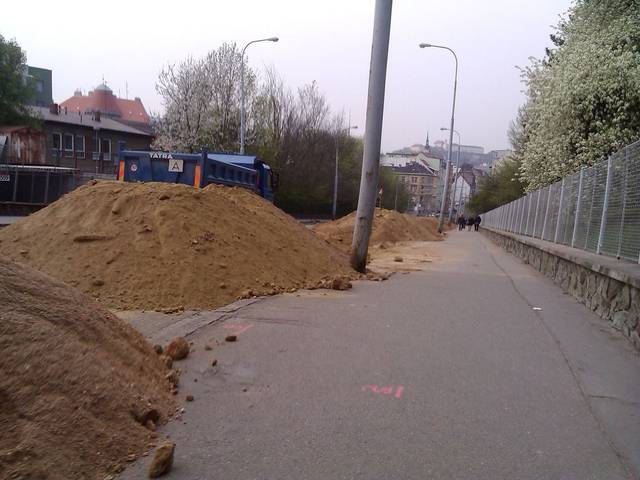
Region: Czech Republic
Coordinates: 49.203, 16.618